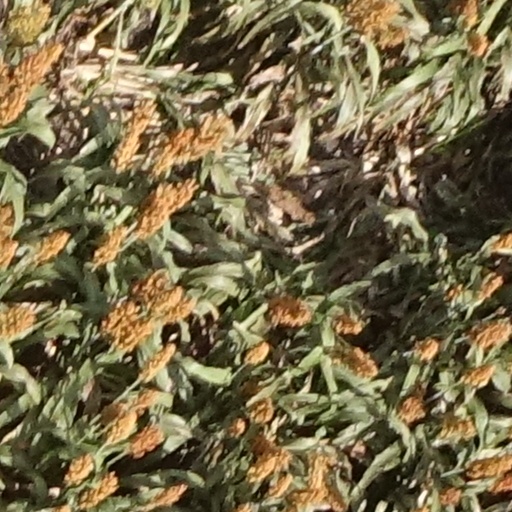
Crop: sorghum